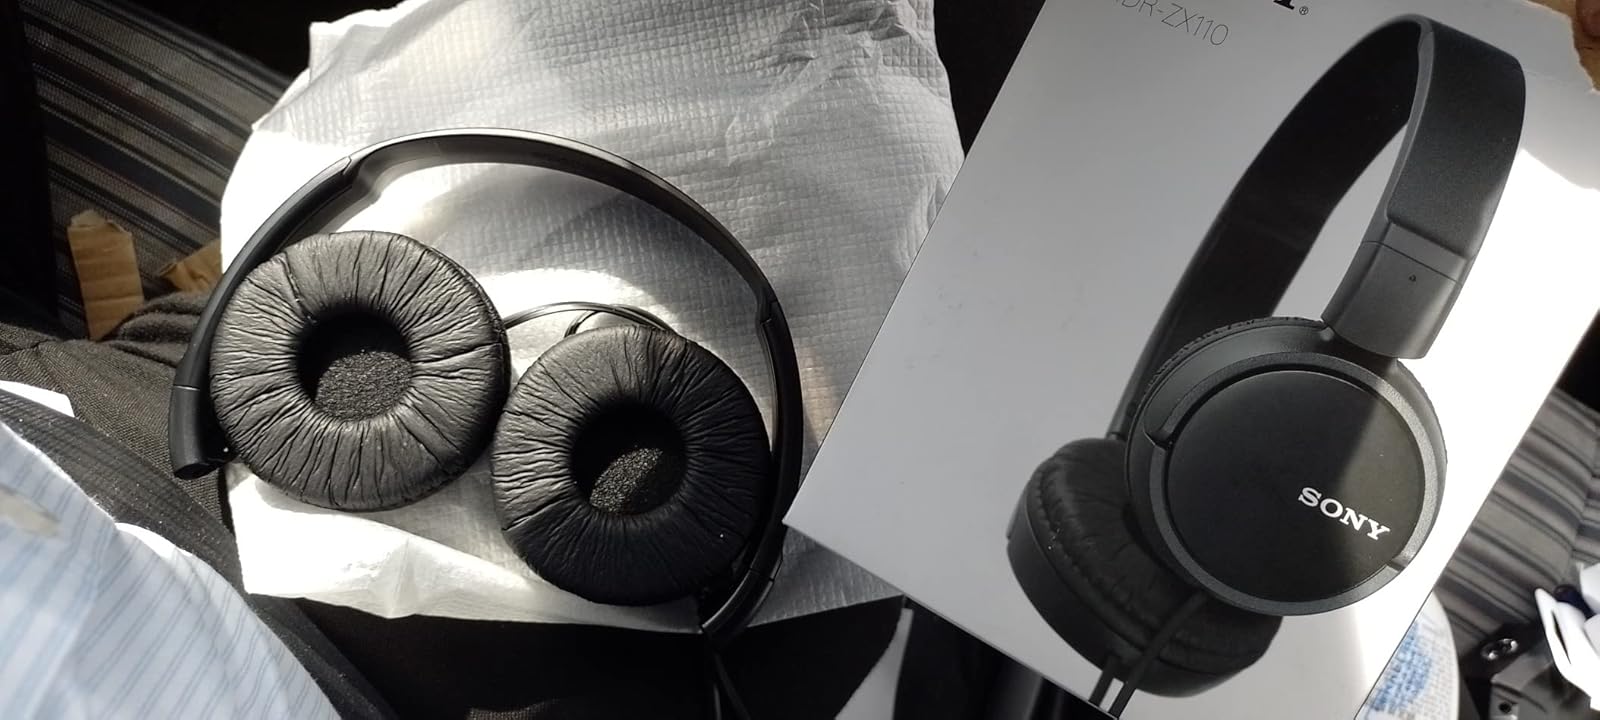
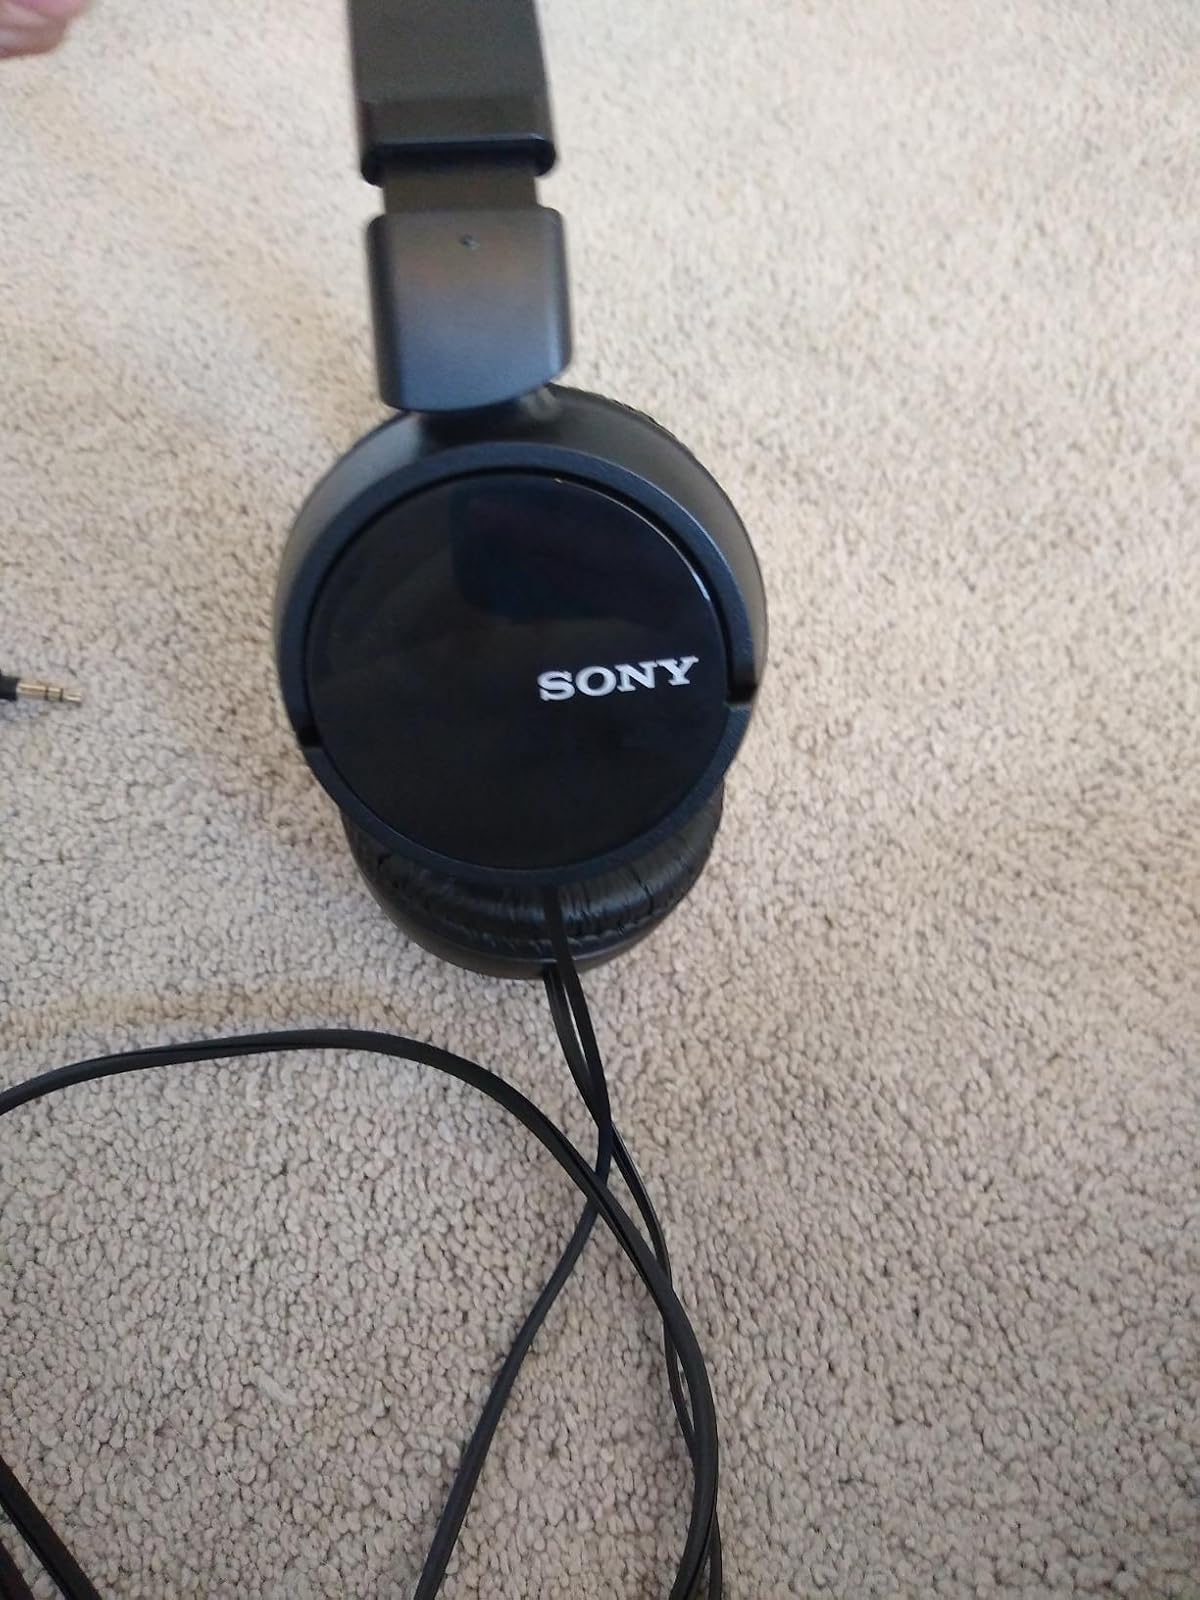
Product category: headphones
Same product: yes